One Shot (2017)

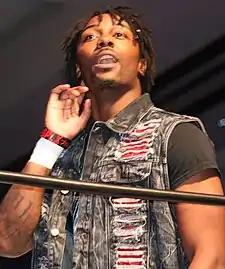
Shane Strickland defeated Ricochet in the main event of One Shot.

Next, Barrington Hughes took on Markos Espada. Hughes immediately executed a "Purple Crush" on Espada and pinned him for the quick win.